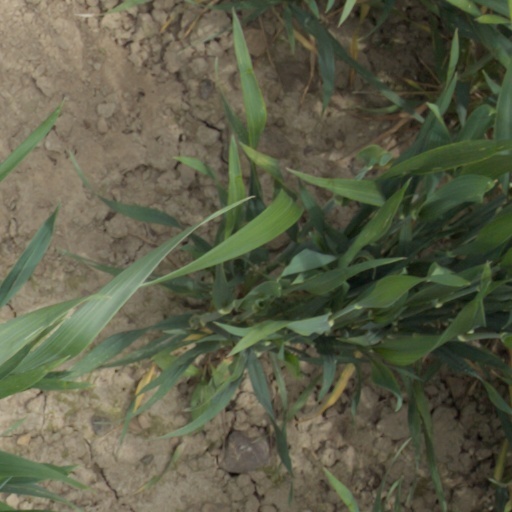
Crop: wheat